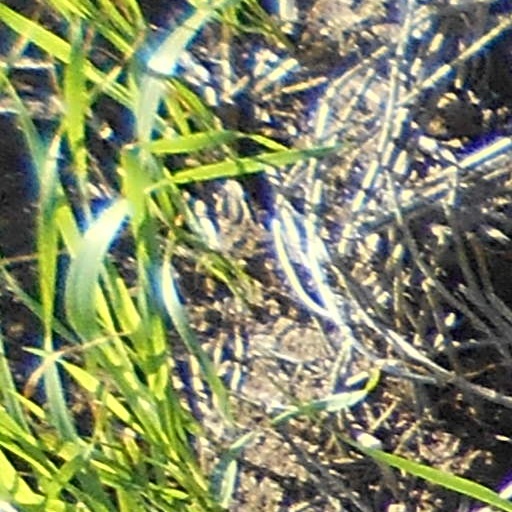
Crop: wheat